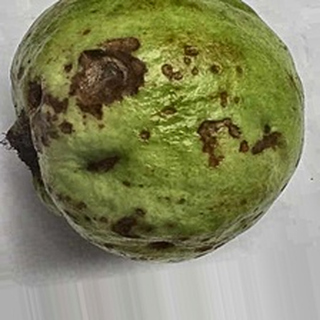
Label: guava_anthracnose